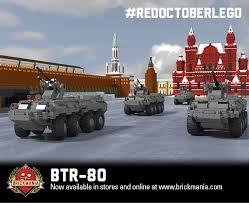
Label: BTR